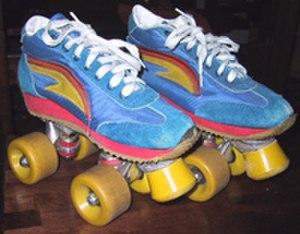
Le quad est un roller à roues disposées en deux rangées de deux roues non alignées, montées de part et d'autre d'un essieu à amortisseur de gomme. Le patin est souvent pourvu d'une butée en gomme à l'avant du pied, qui permet le freinage ou les piqués.